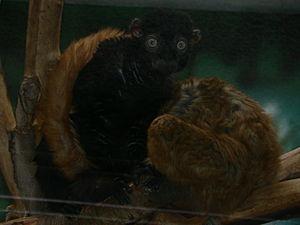
Le Lémur aux yeux turquoise, aussi appelé Lémur de Sclater, est une espèce de primate lémuriforme de la famille des Lemuridae, endémique des forêts tropicales de Madagascar. Longtemps considéré comme une sous-espèce du Lémur noir, certains auteurs le considèrent désormais comme une espèce séparée.